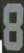
Number: 8